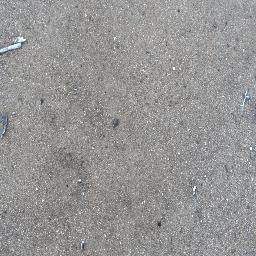
Label: negative